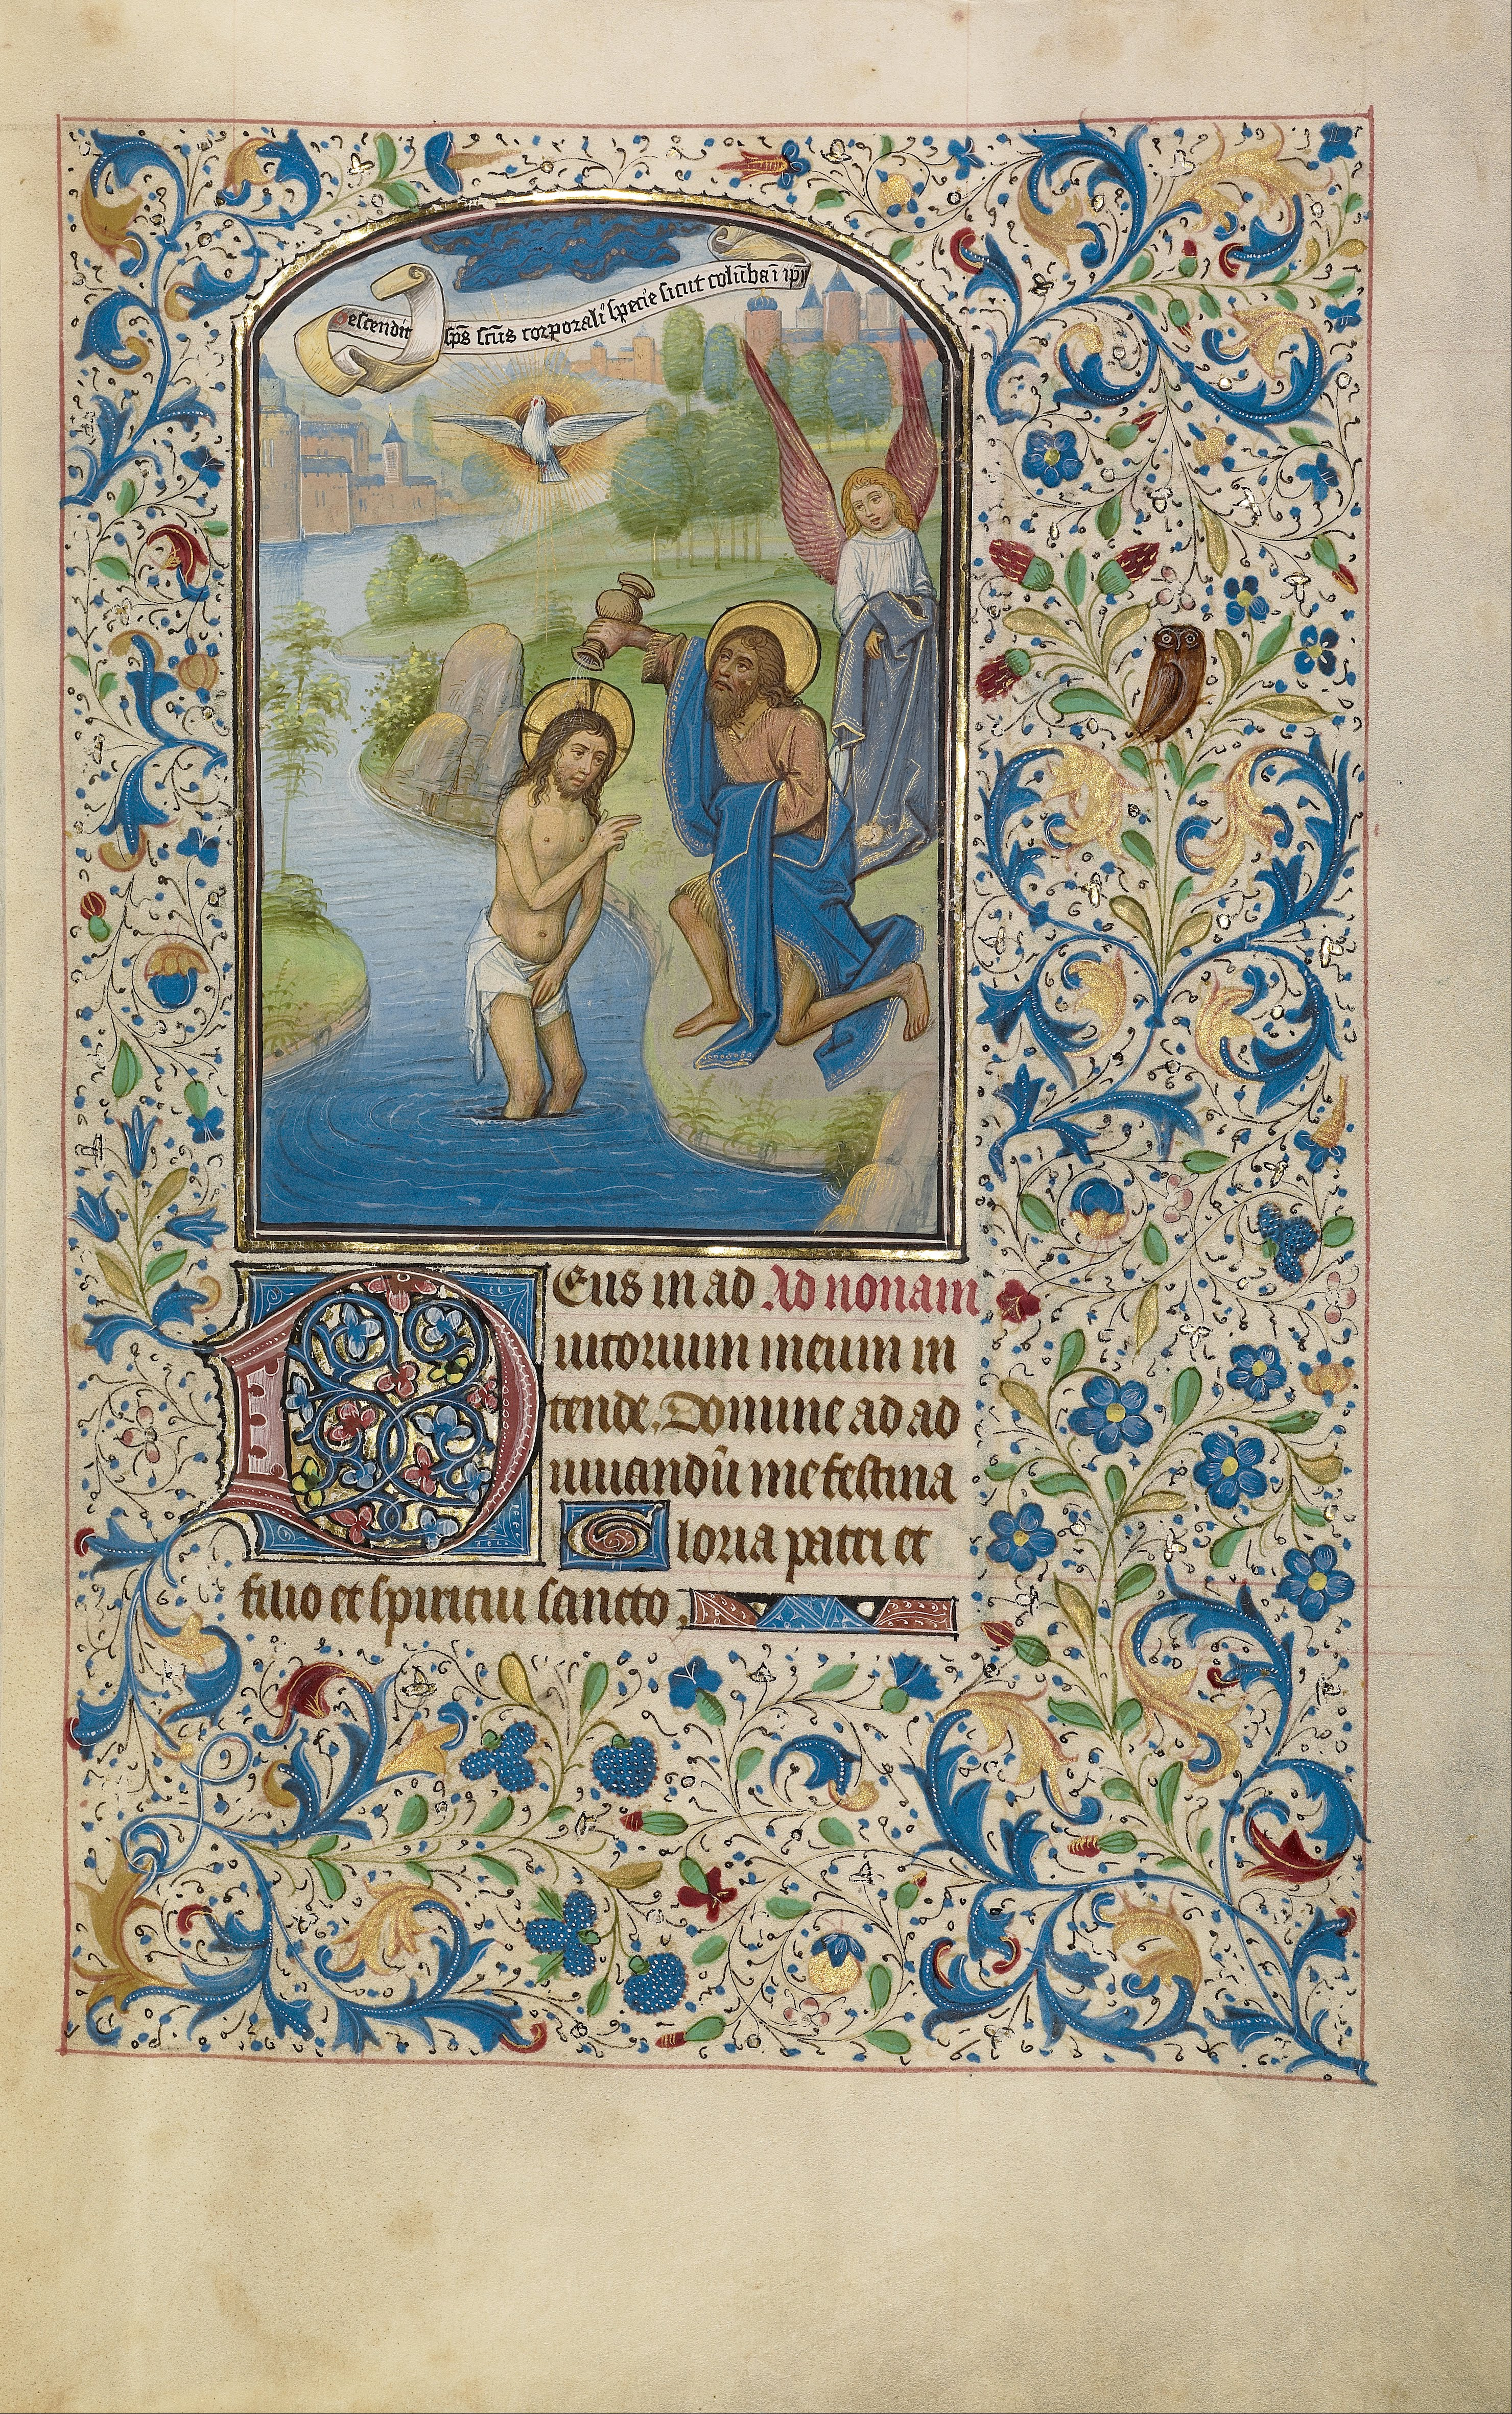
pattern, material, miniature, textile, art, publicdomain, drawing, illustration, design, decorative, symbolism, dutch, visual, flemish, manuscript, iconography, illuminatedmanuscript, willemvrelant, tapestry, needlework